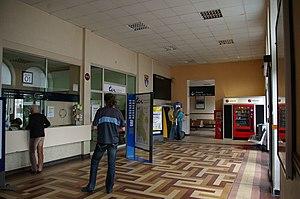
La gare de Saint-Dizier est une gare ferroviaire française, située à proximité du centre-ville de Saint-Dizier, sous-préfecture du département de la Haute-Marne, en région Grand Est.